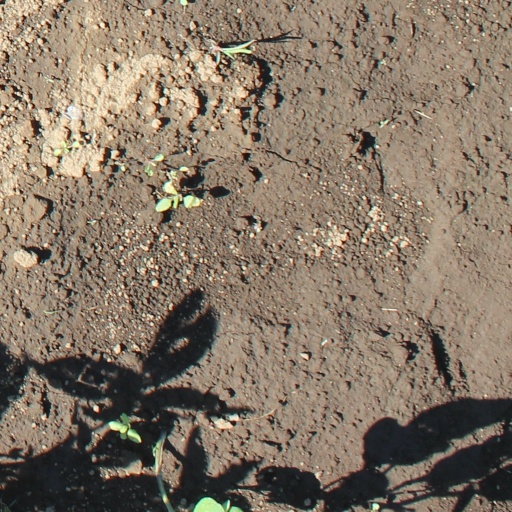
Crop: soybean